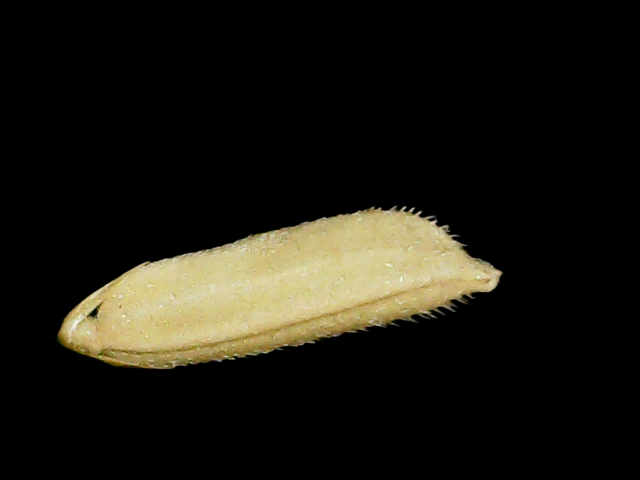
Rice variety: Binadhan19